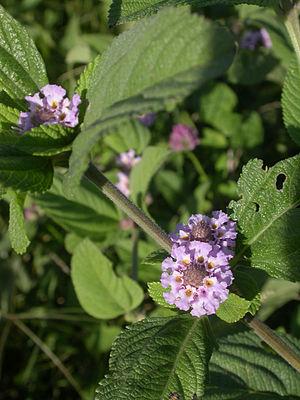
Lippia alba est une espèce de plantes à fleurs de la famille des verveines. Elle est originaire du sud des États-Unis au nord de l'Amérique du Sud en passant par le Mexique, les Caraïbes, et l'Amérique Centrale. L'espèce a été introduite en Australie et en Inde.